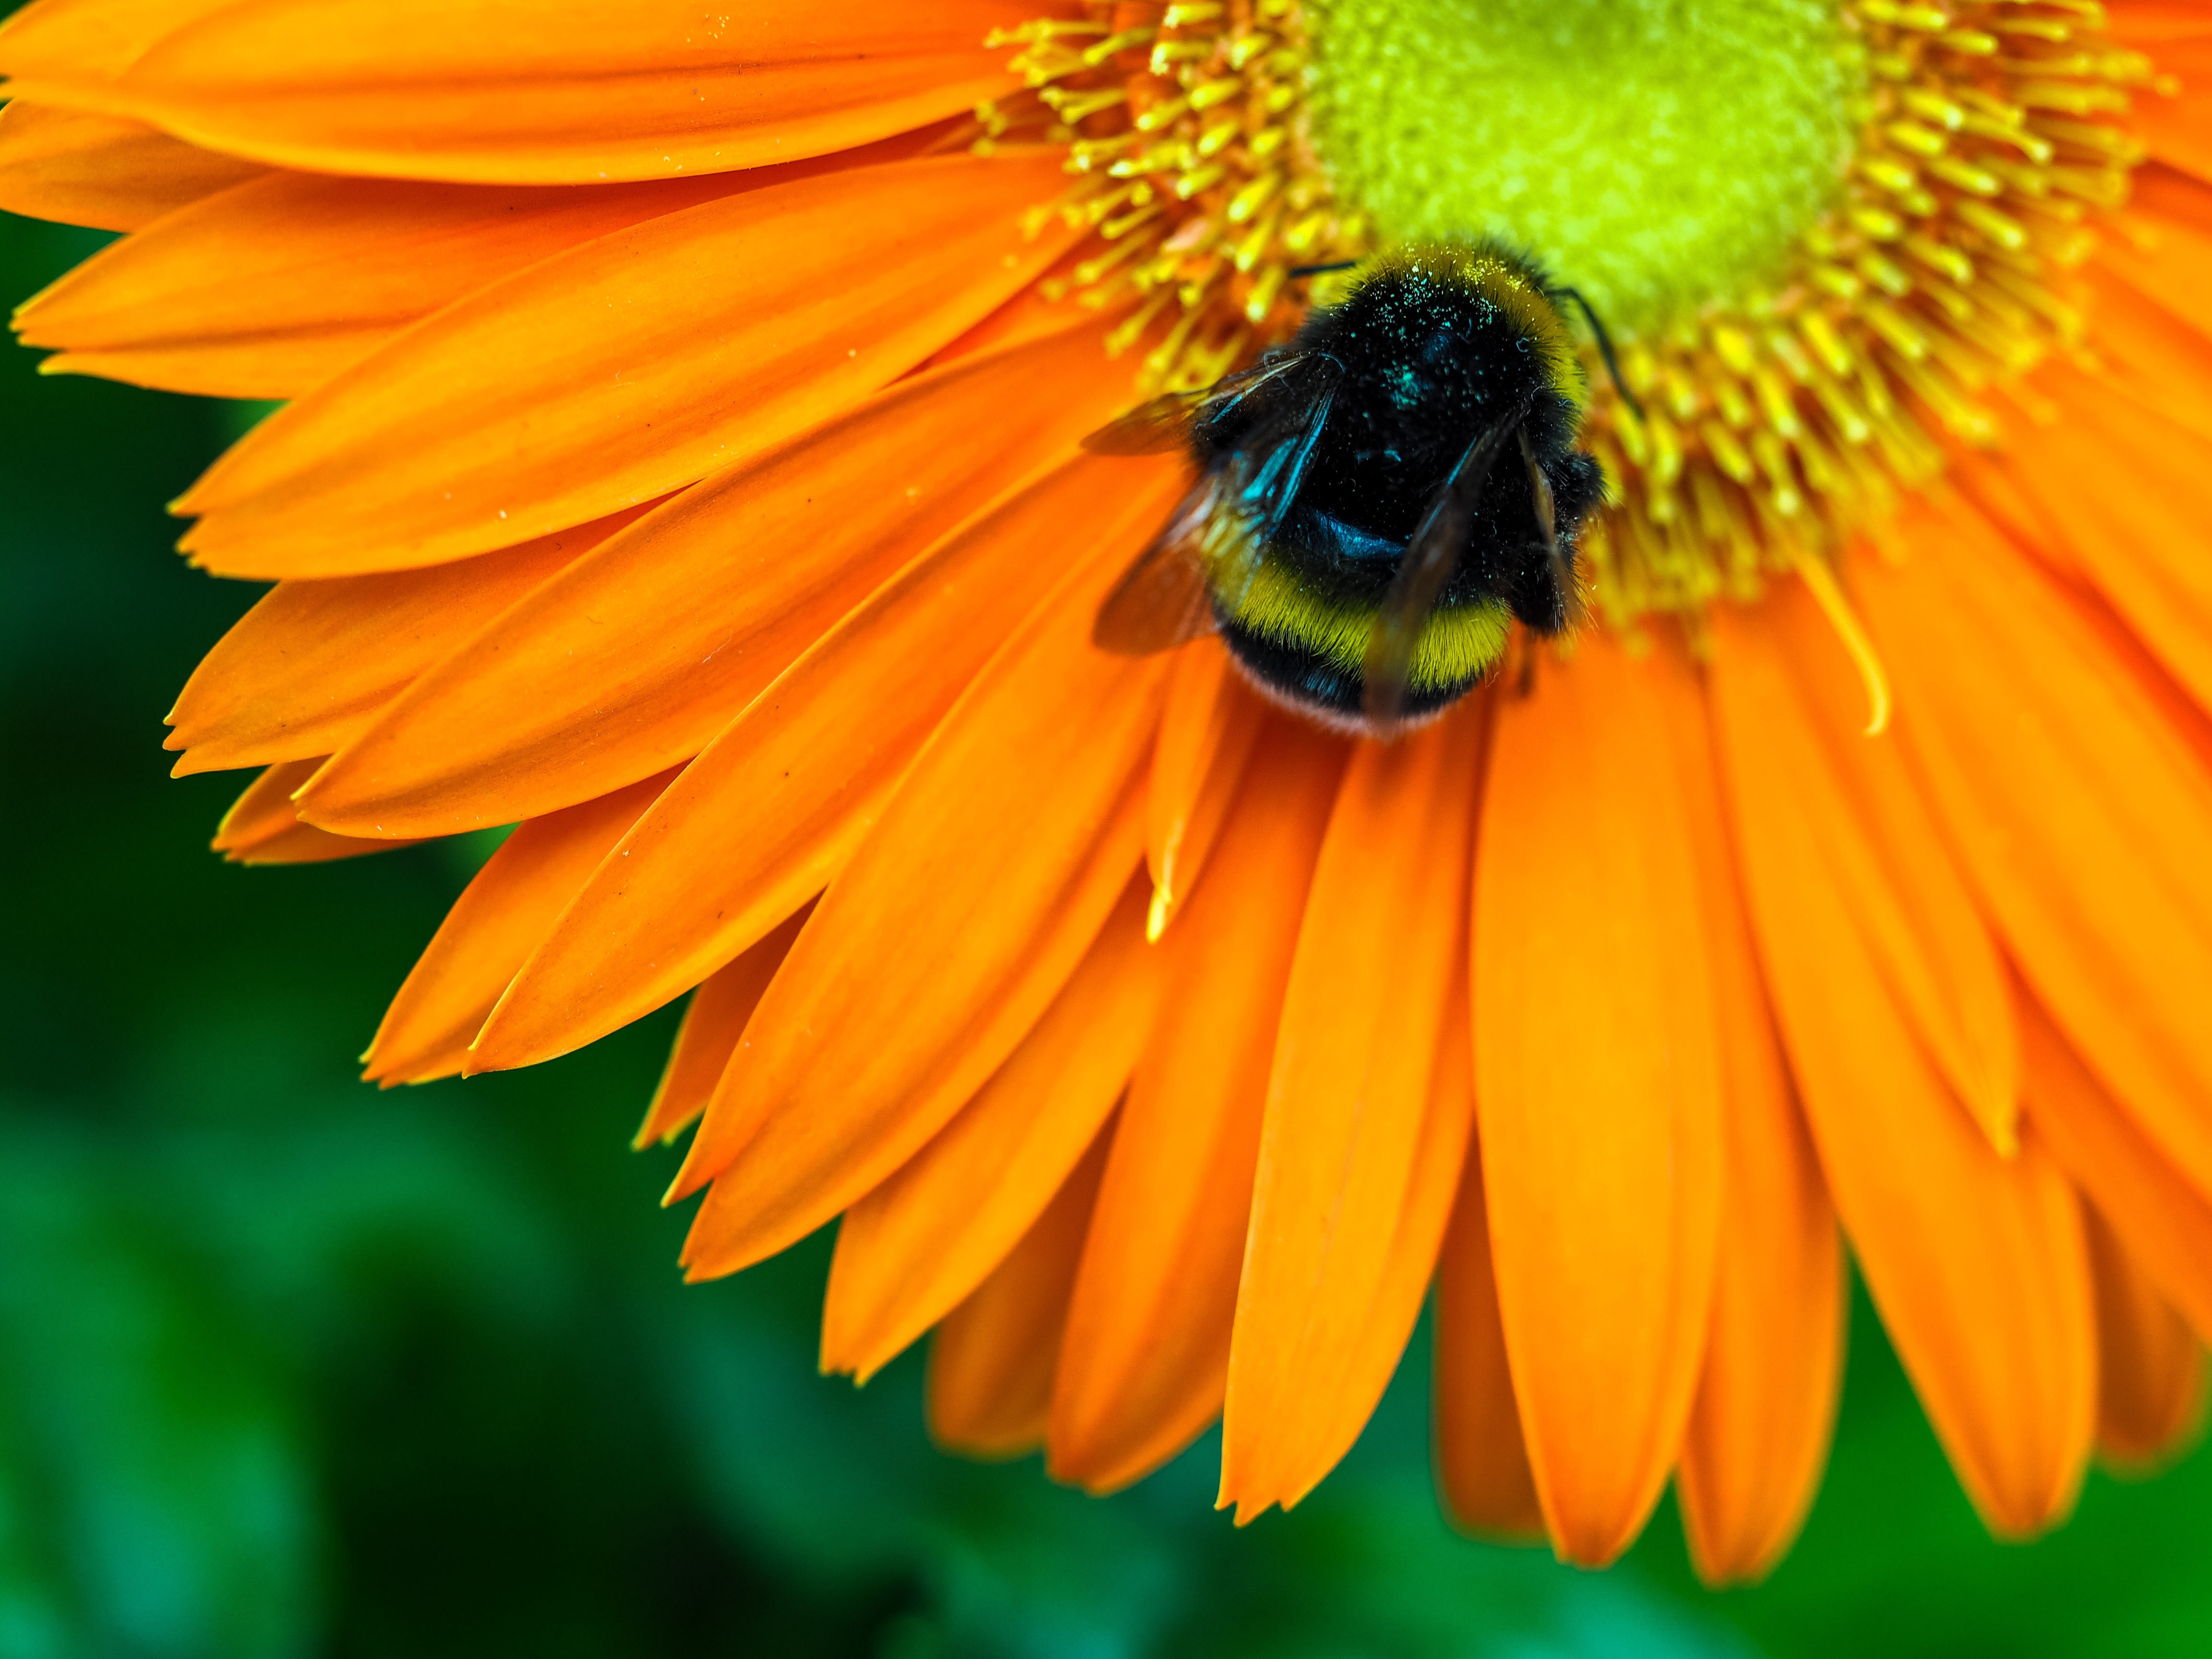
nature, blossom, plant, photography, flower, petal, bloom, orange, pollen, spring, green, insect, botany, yellow, close, flora, fauna, sunflower, invertebrate, wildflower, close up, bee, hummel, nectar, macro photography, flowering plant, honey bee, daisy family, plant stem, land plant